Sexploitation film

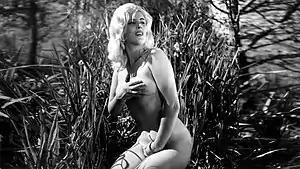
Actress Libertad Leblanc in "La Flor de Irupé" (1962).

In the 1960s Argentine sexploitation films were made within a regular basis. The biggest national stars in that genre were Isabel Sarli and Libertad Leblanc. The genre rapidly declined during the 1980s, particularly with the advent of democracy in Argentina since 1983 onwards, and it disappeared completely in the 1990s, except for some low budget direct-to-video productions.